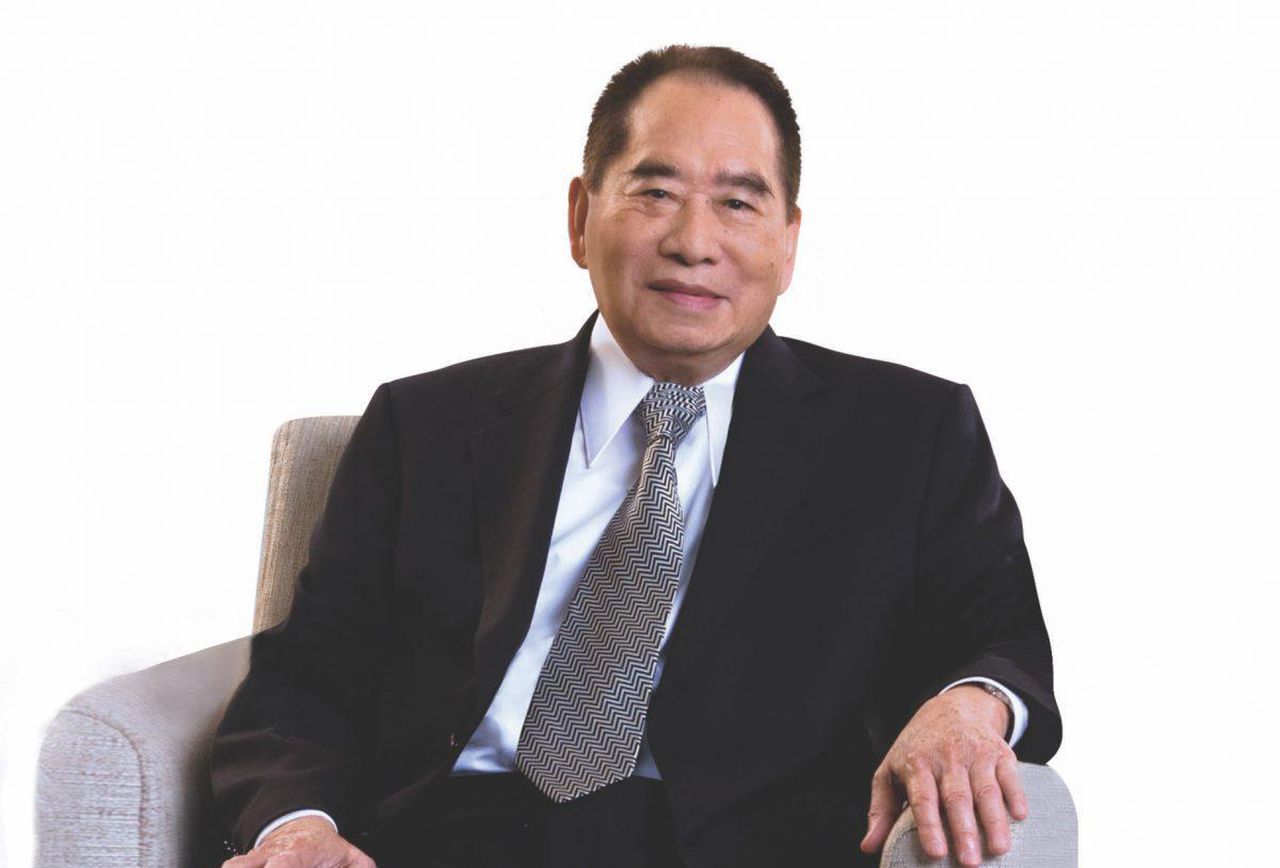
Gender: men